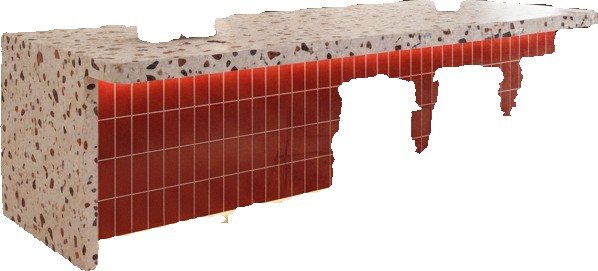
Surface category: table